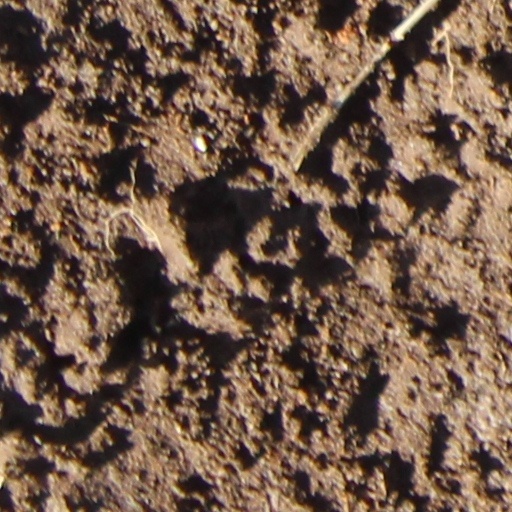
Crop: wheat